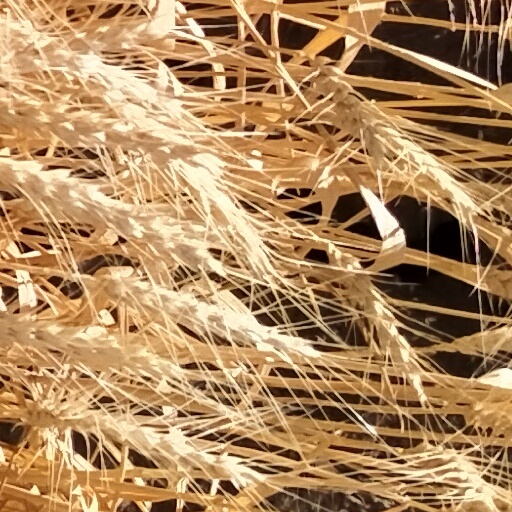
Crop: wheat